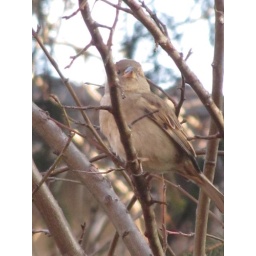
A bird in a tree